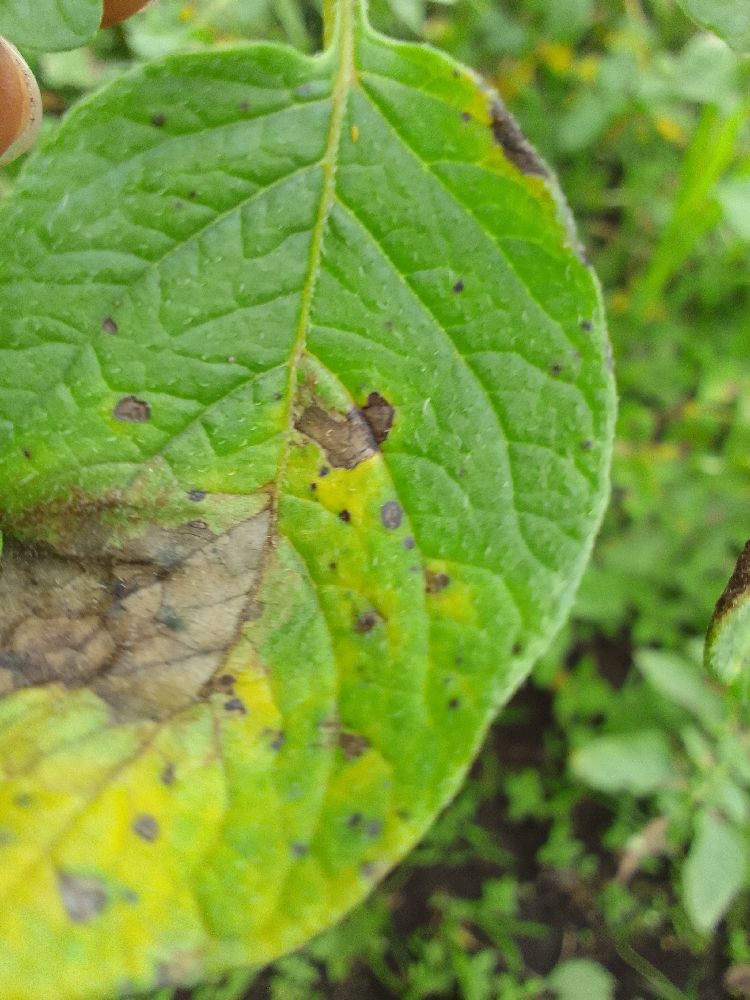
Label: Late blight